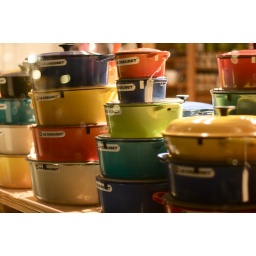
pots in shop window